Tomoyuki Sugano

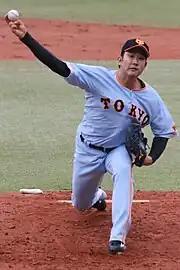
Sugano in 2016

In his rookie year, Sugano was named Climax Series MVP and made his first of six consecutive NPB All star games.